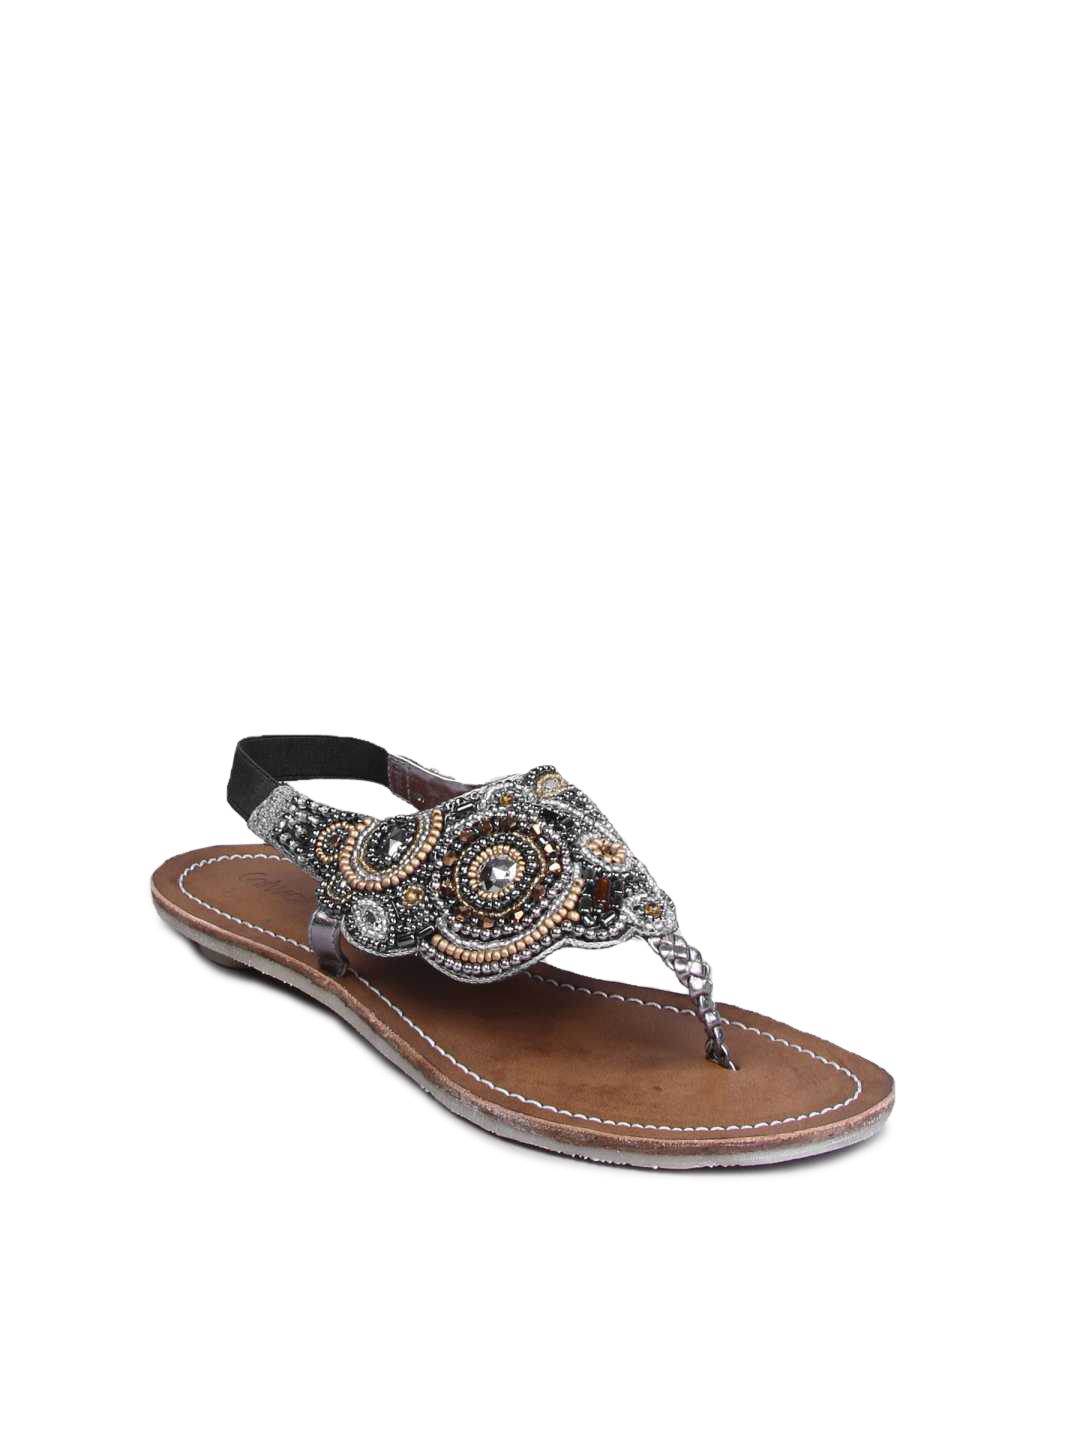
Catwalk Women Ethnic Flat Gun Metal Flats
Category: Footwear / Shoes / Heels
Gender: Women
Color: Brown
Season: Winter 2015
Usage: Casual